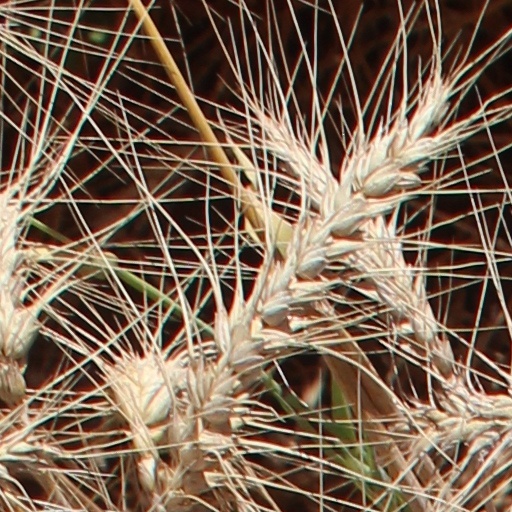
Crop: wheat